L. H. Gregory

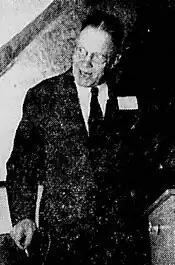
Gregory in 1949

William Lair Hill Gregory (May 18, 1886 – August 15, 1975) was a 20th-century American sportswriter and sports editor for "The Oregonian" newspaper of Portland, Oregon for more than 50 years. His popular column, "Greg's Gossip," was standard morning reading for several generations of Portland sports fans.